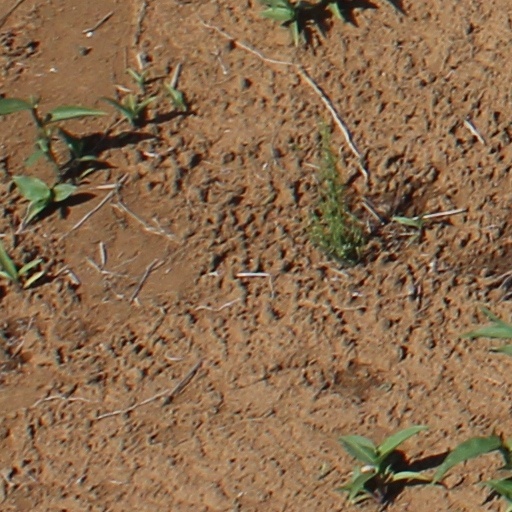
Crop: wheat